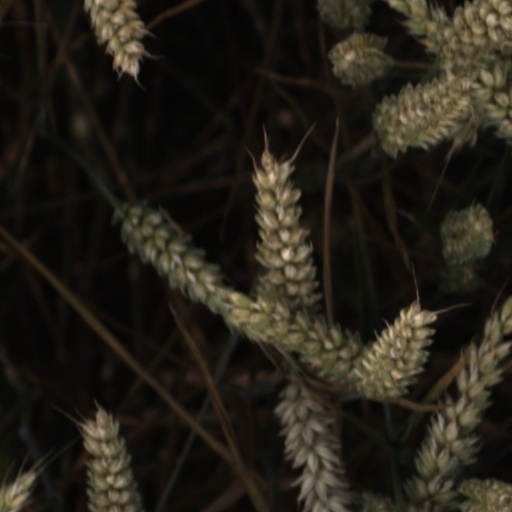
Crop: wheat